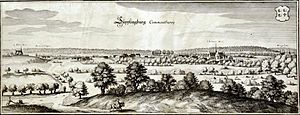
Süpplingenburg
Süpplingburg, kobberstik af Matthäus Merian, omkring 1650
Süpplingenburg er en kommune i den vestlige centrale del af Landkreis Helmstedt, i den sydøstlige del af den tyske delstat Niedersachsen. Den har en befolkning på godt 650 mennesker, og er